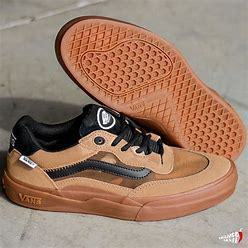
Brand: Vans
Model: Skate